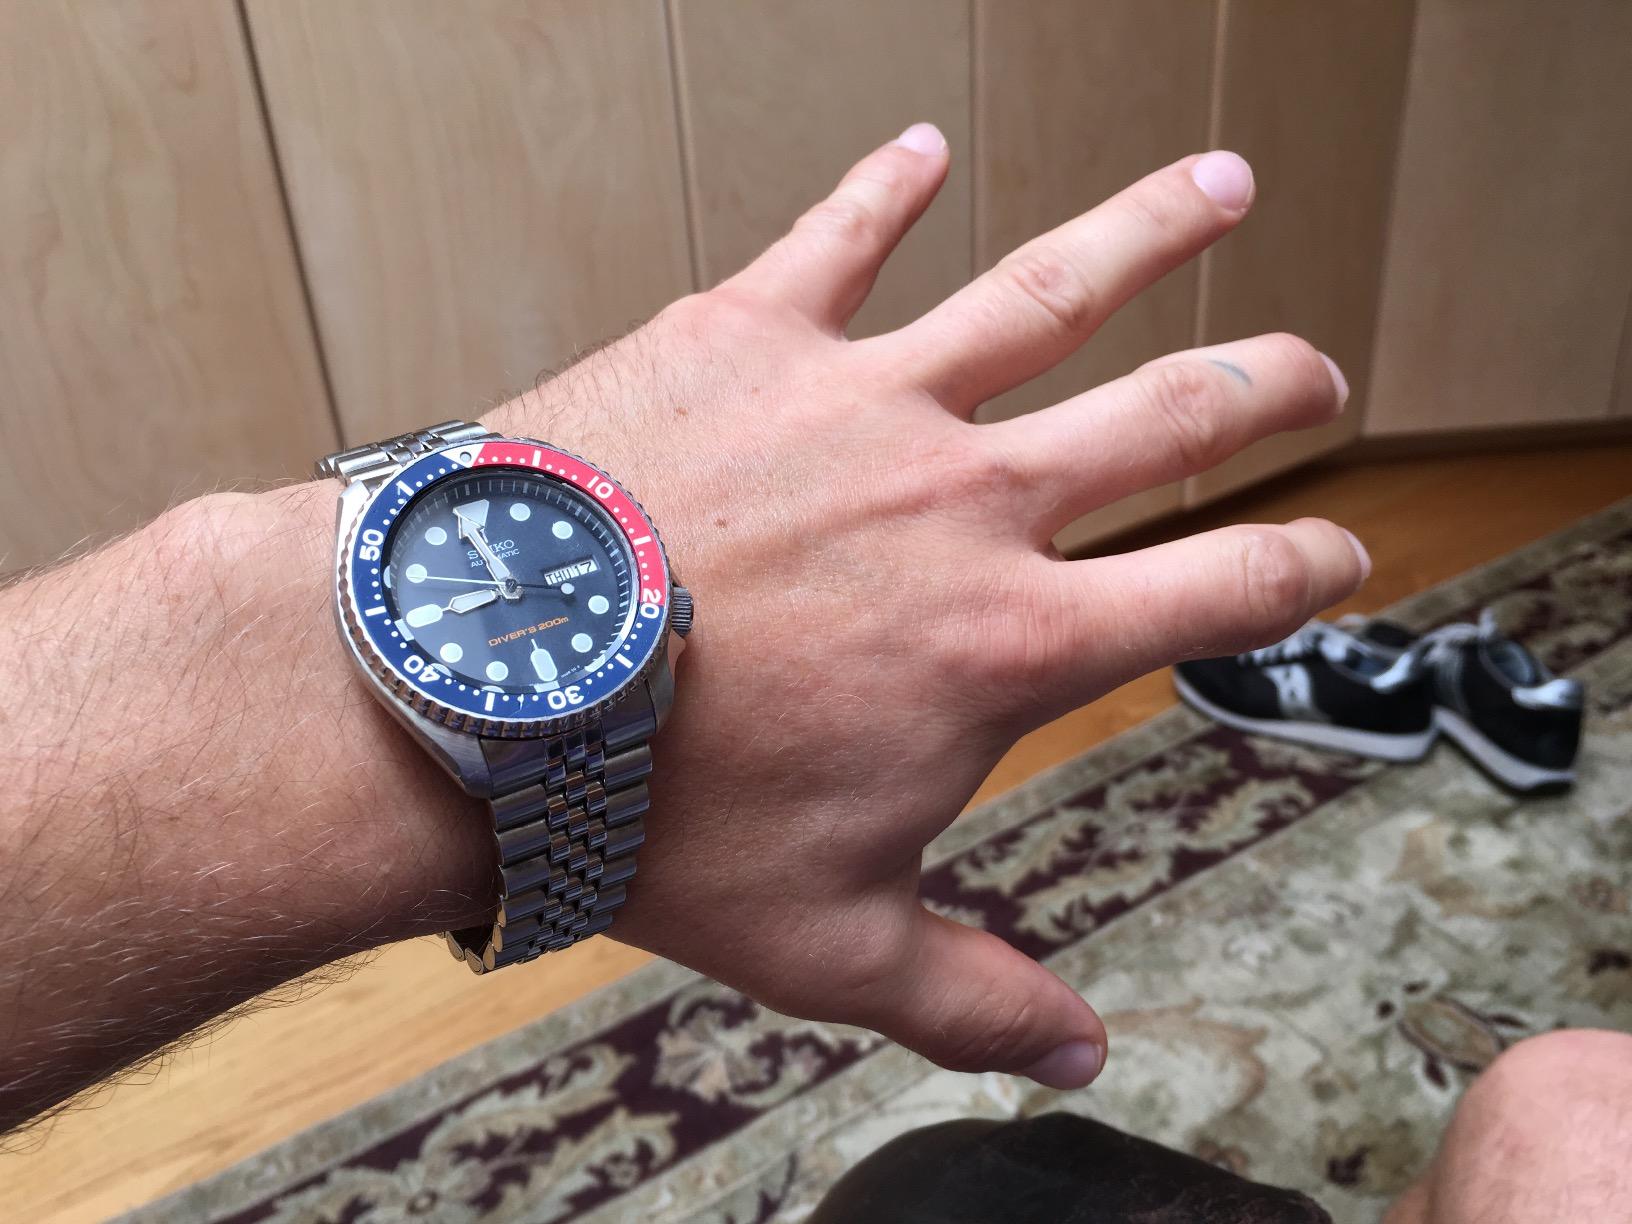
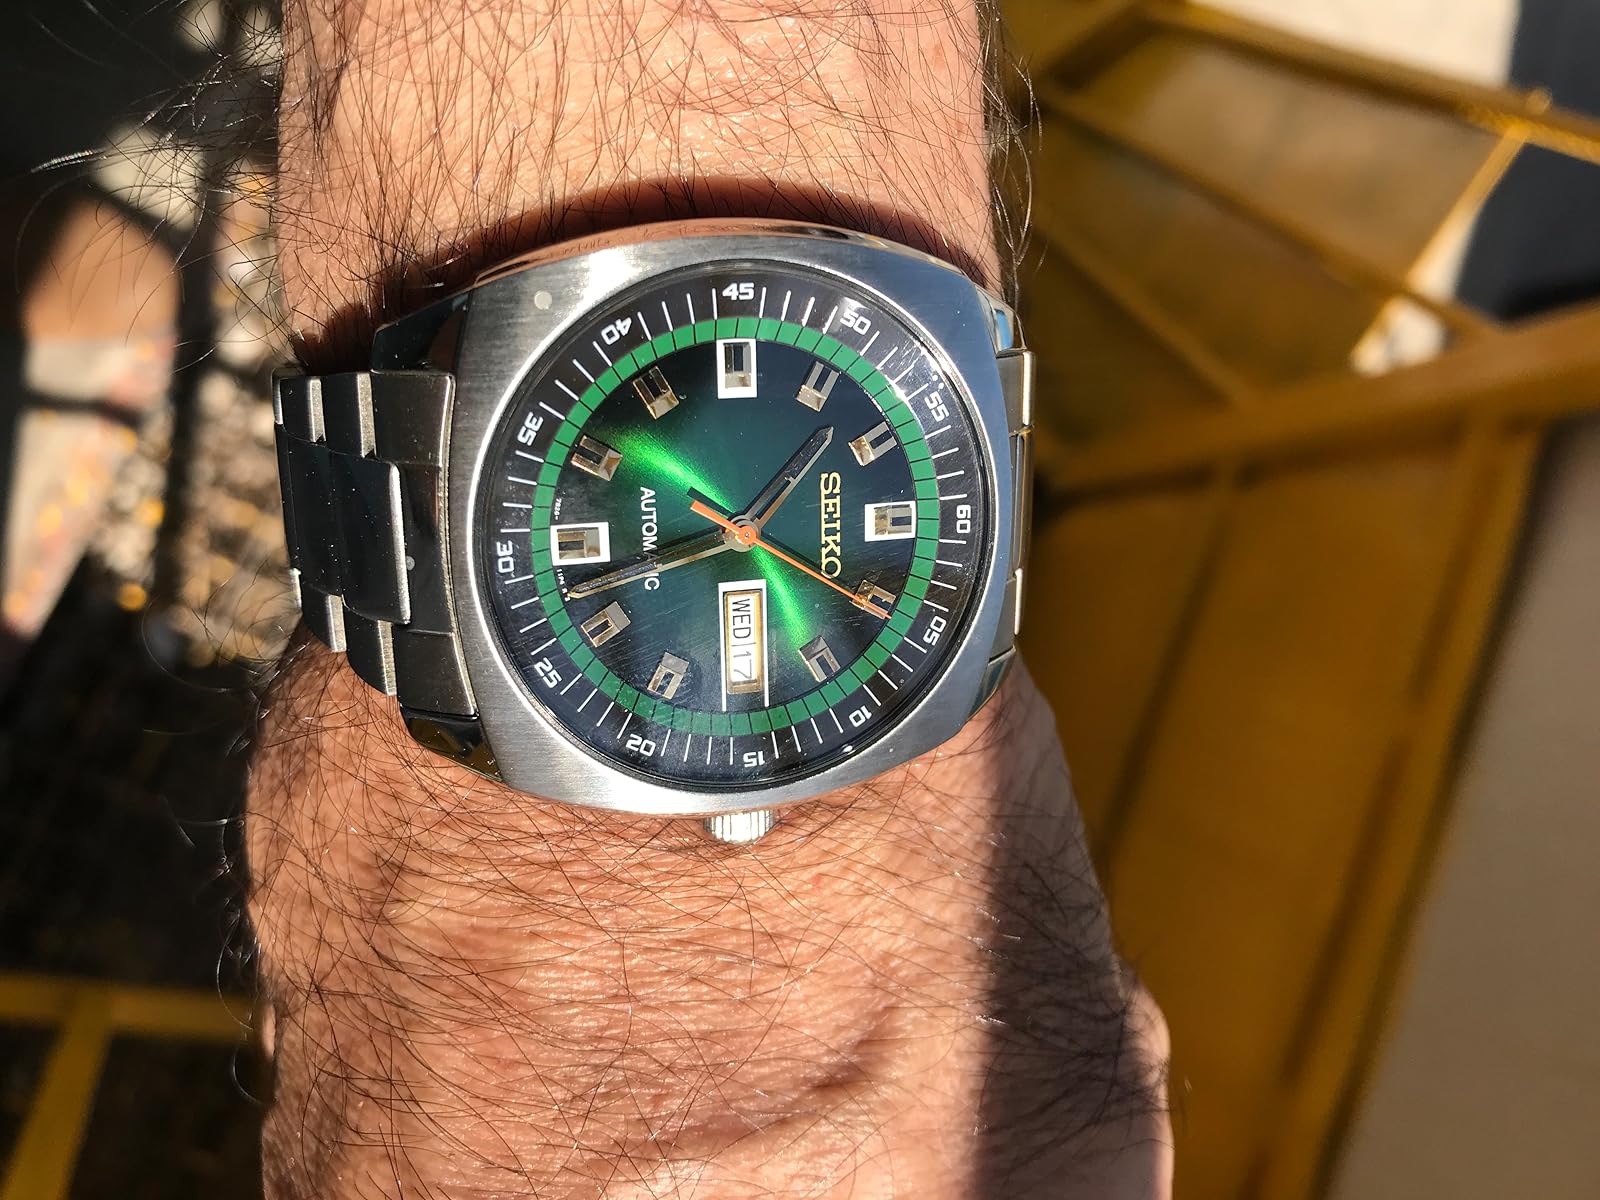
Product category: accessories_watch
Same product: no